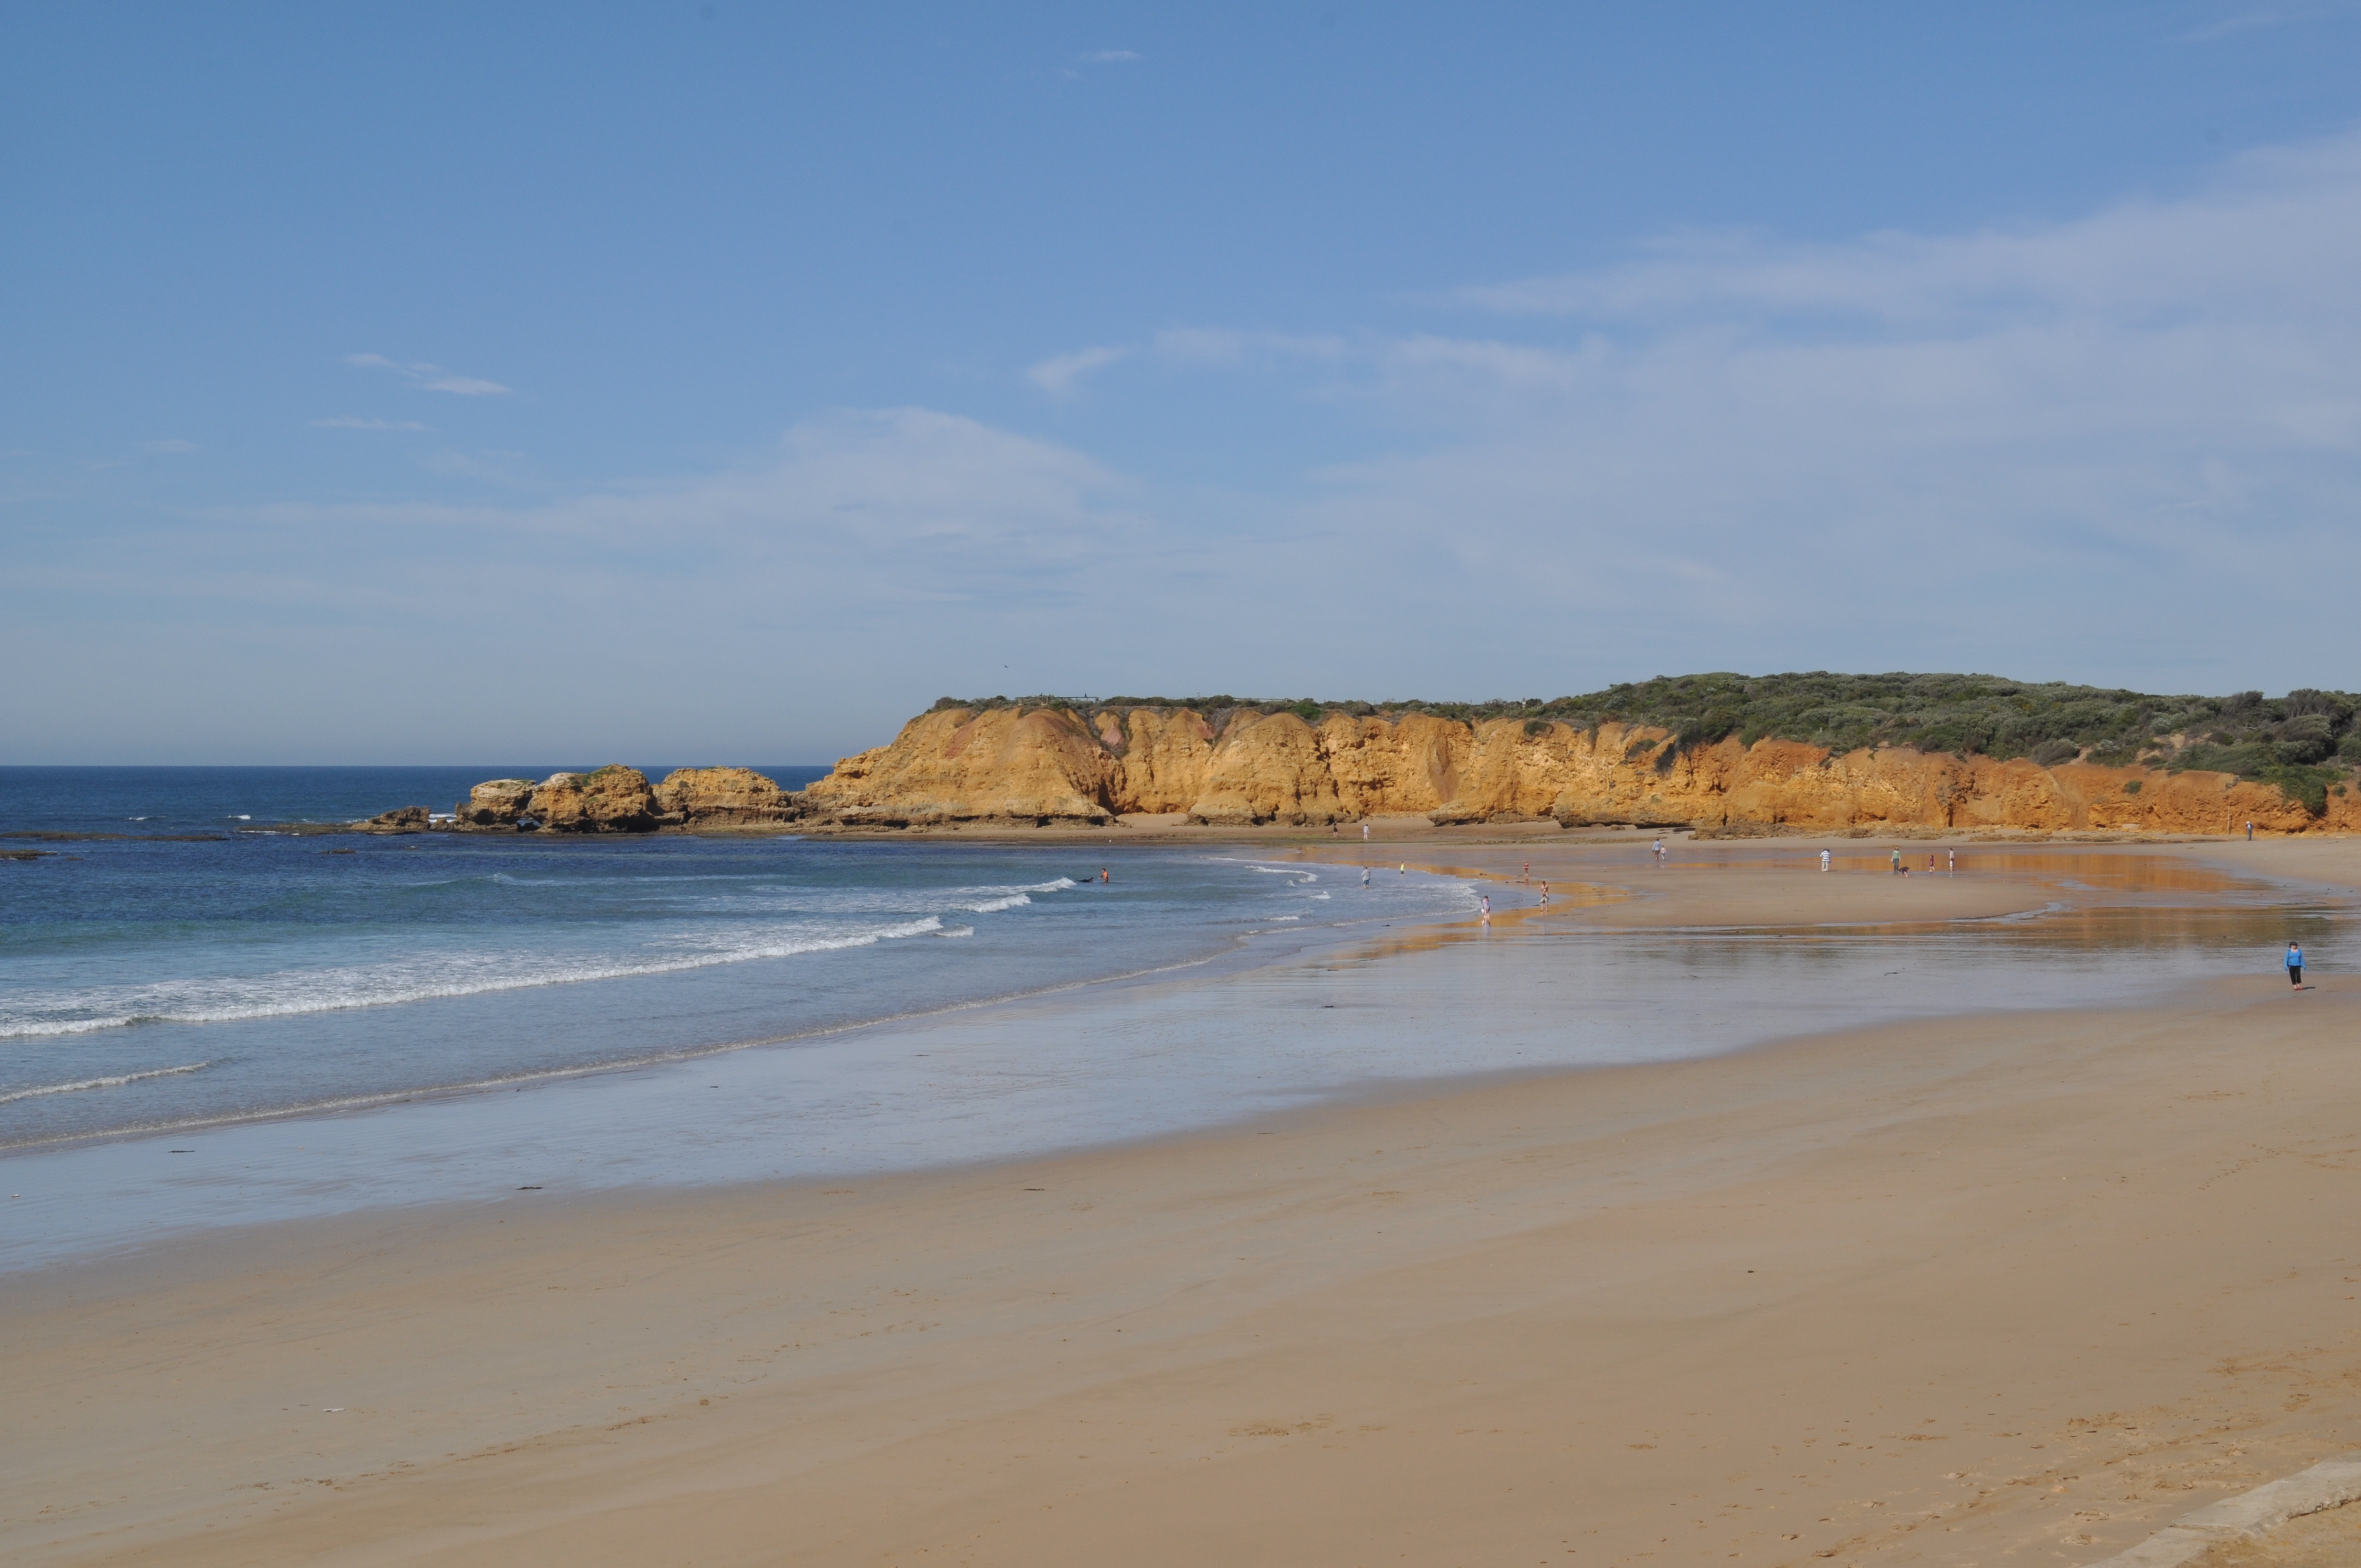
beach, landscape, sea, coast, water, sand, rock, ocean, sky, shore, wave, vacation, cliff, cove, bay, rocky, terrain, material, body of water, australia, rocky coast, cape, great ocean road, wind wave